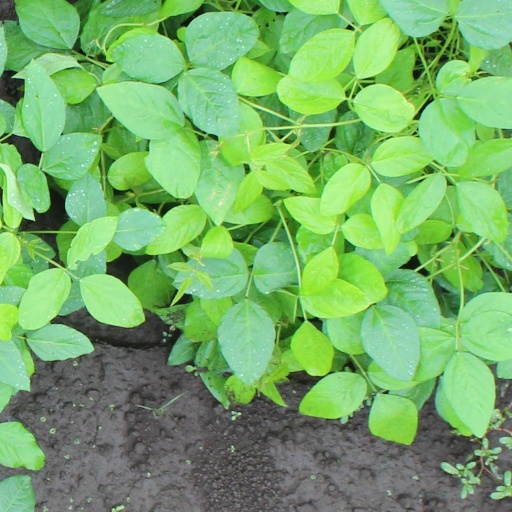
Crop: soybean